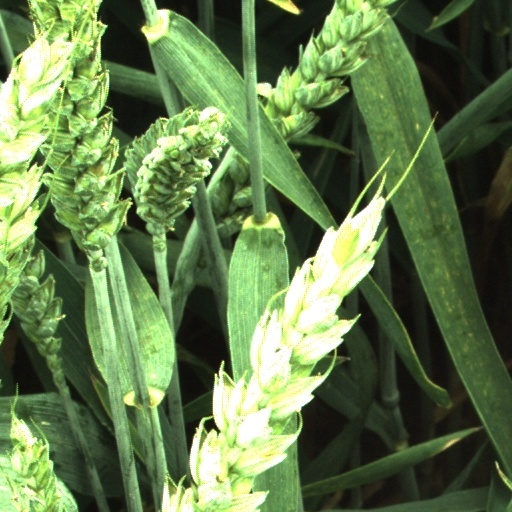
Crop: wheat